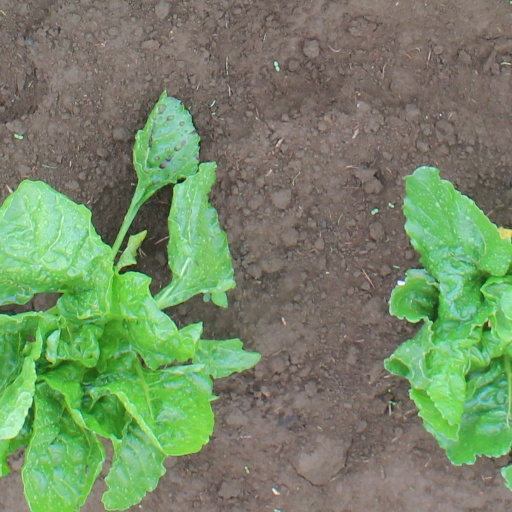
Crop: sugar beet